Pu Cunxin

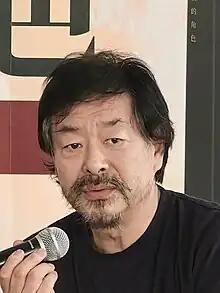
Pu at 2023 Beijing Book Fair

Pu Cunxin (born 31 July 1953), also known as Pu Quanxin, is a Chinese actor who has served as Chairman of China Theatre Association since July 2015. He is or was a member of the Beijing Experimental Theater Troupe.